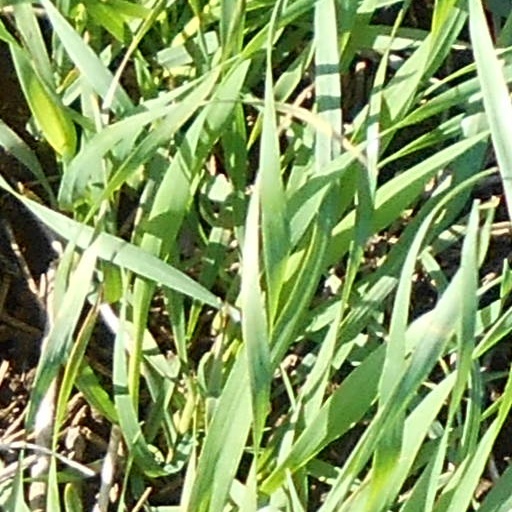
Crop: wheat